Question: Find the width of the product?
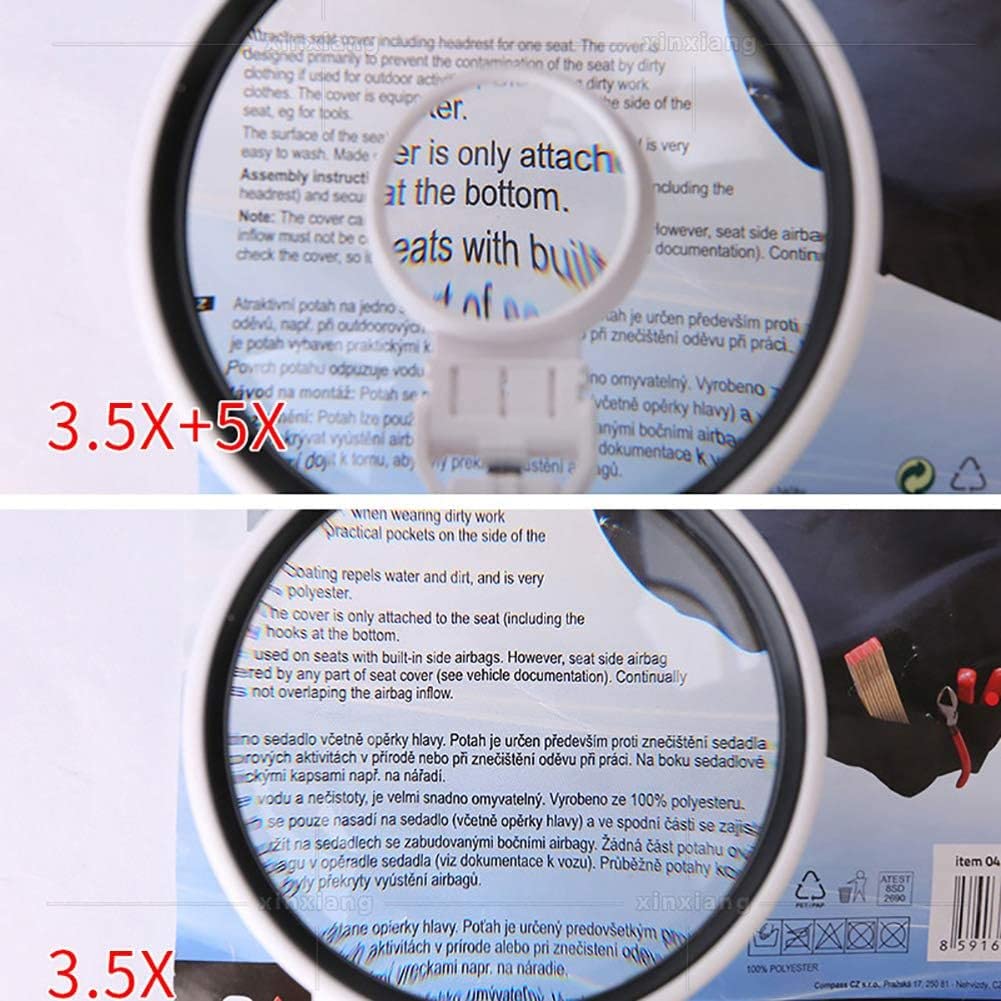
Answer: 4.0 inch